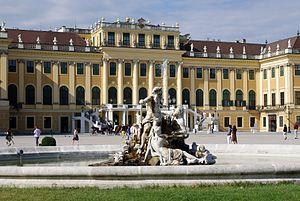
Autriche, Vienne, Château de Schönbrunn Polski: Pałac Schönbrunn w Wiedniu